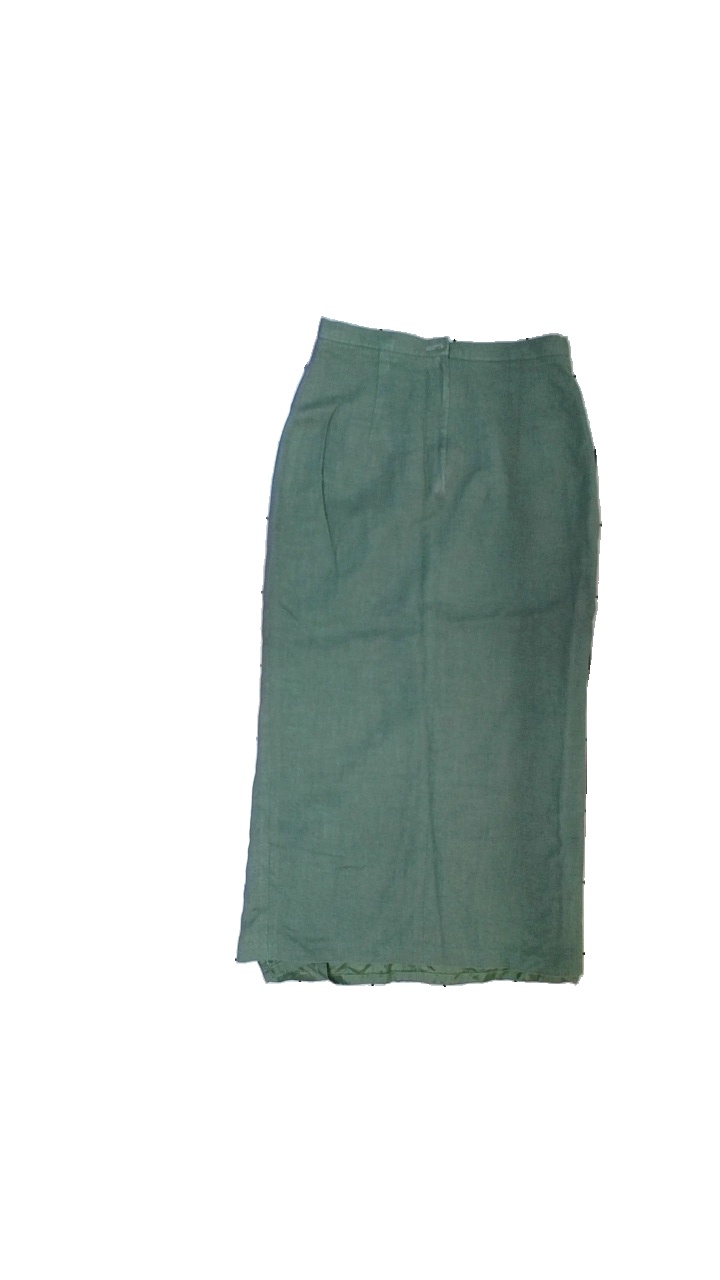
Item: Skirt (Ladies)
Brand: Jennifer
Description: Vintage skirt
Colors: Green
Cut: Long, Tight
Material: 100% viscose
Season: All
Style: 90s
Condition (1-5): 5
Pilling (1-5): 5
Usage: Reuse
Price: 100-150